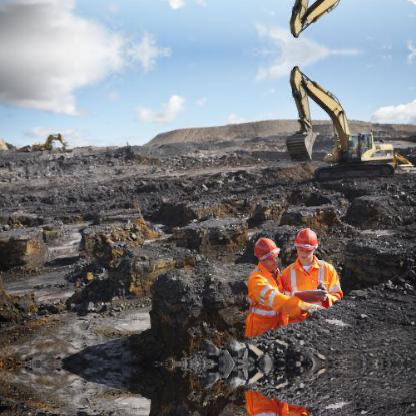
Objects in the image:
label: helmet
label: helmet
label: person
label: person
label: person